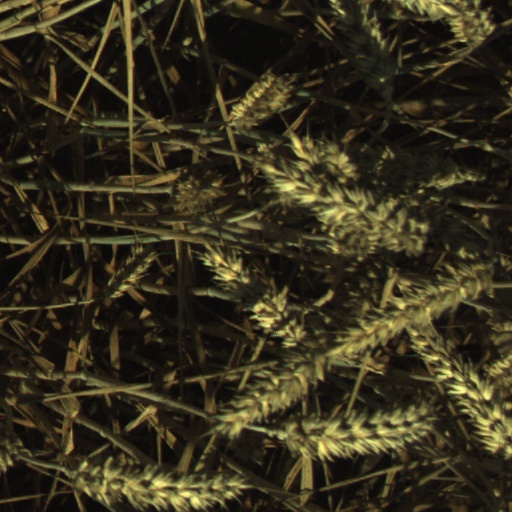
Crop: wheat